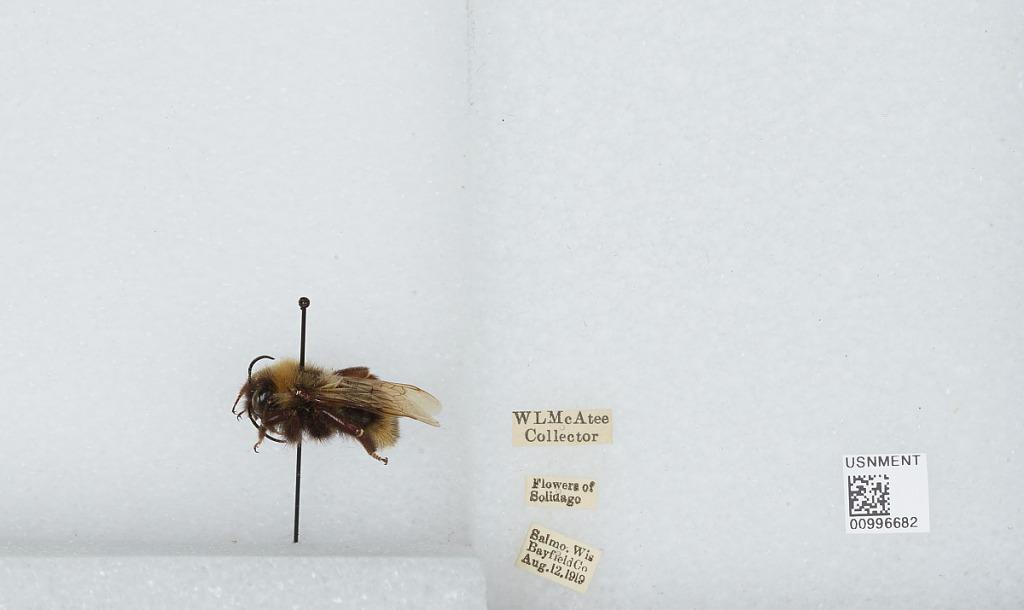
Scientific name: Bombus (Psithyrus) ashtoni (Cresson)
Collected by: W. McAtee
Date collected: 1919-8-12
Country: United States
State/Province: Wisconsin
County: Bayfield
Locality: Salmo
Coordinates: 46.7794, -90.8656